Killzone

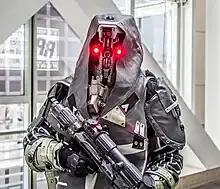
A professional model for the "Killzone" franchise, pictured at E3 2013

"Killzone: Shadow Fall" was released for the PlayStation 4 in November 2013. It served as a launch title. The game is set nearly 30 years after the events of "Killzone 3". Vektans live side by side with Helghans, though their portions of the city are divided by a massive wall that is known as "The Wall". Helghan citizens are placed and take refuge inside of Vekta, becoming known as Traitors, since they left their side of The Wall, which was claimed as New Helghan. The protagonist, Lucas Kellan, is orphaned when he and his father, Michael, are spotted with Thomas Sinclair, a Shadow Marshal, who attempts to lead them out of the side that was being taken by the Helghan forces after the "Terracide" that occurred in "Killzone 3". Kellan's father is shot down by two Helghan soldiers when they are spotted, but Lucas is saved by Sinclair.